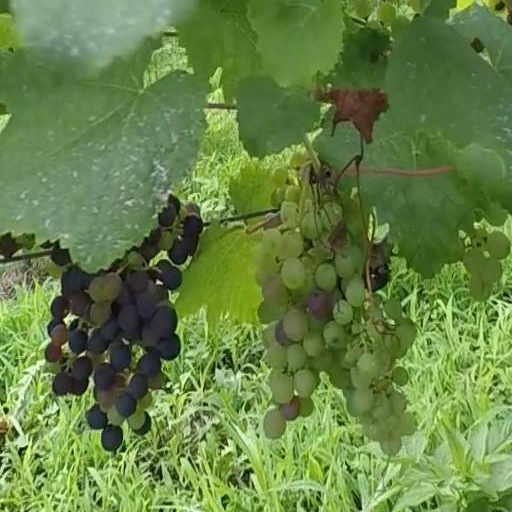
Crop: grape